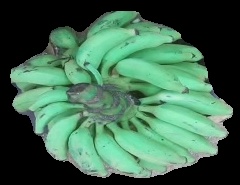
Variety: elakki-bale
Grade: grade3